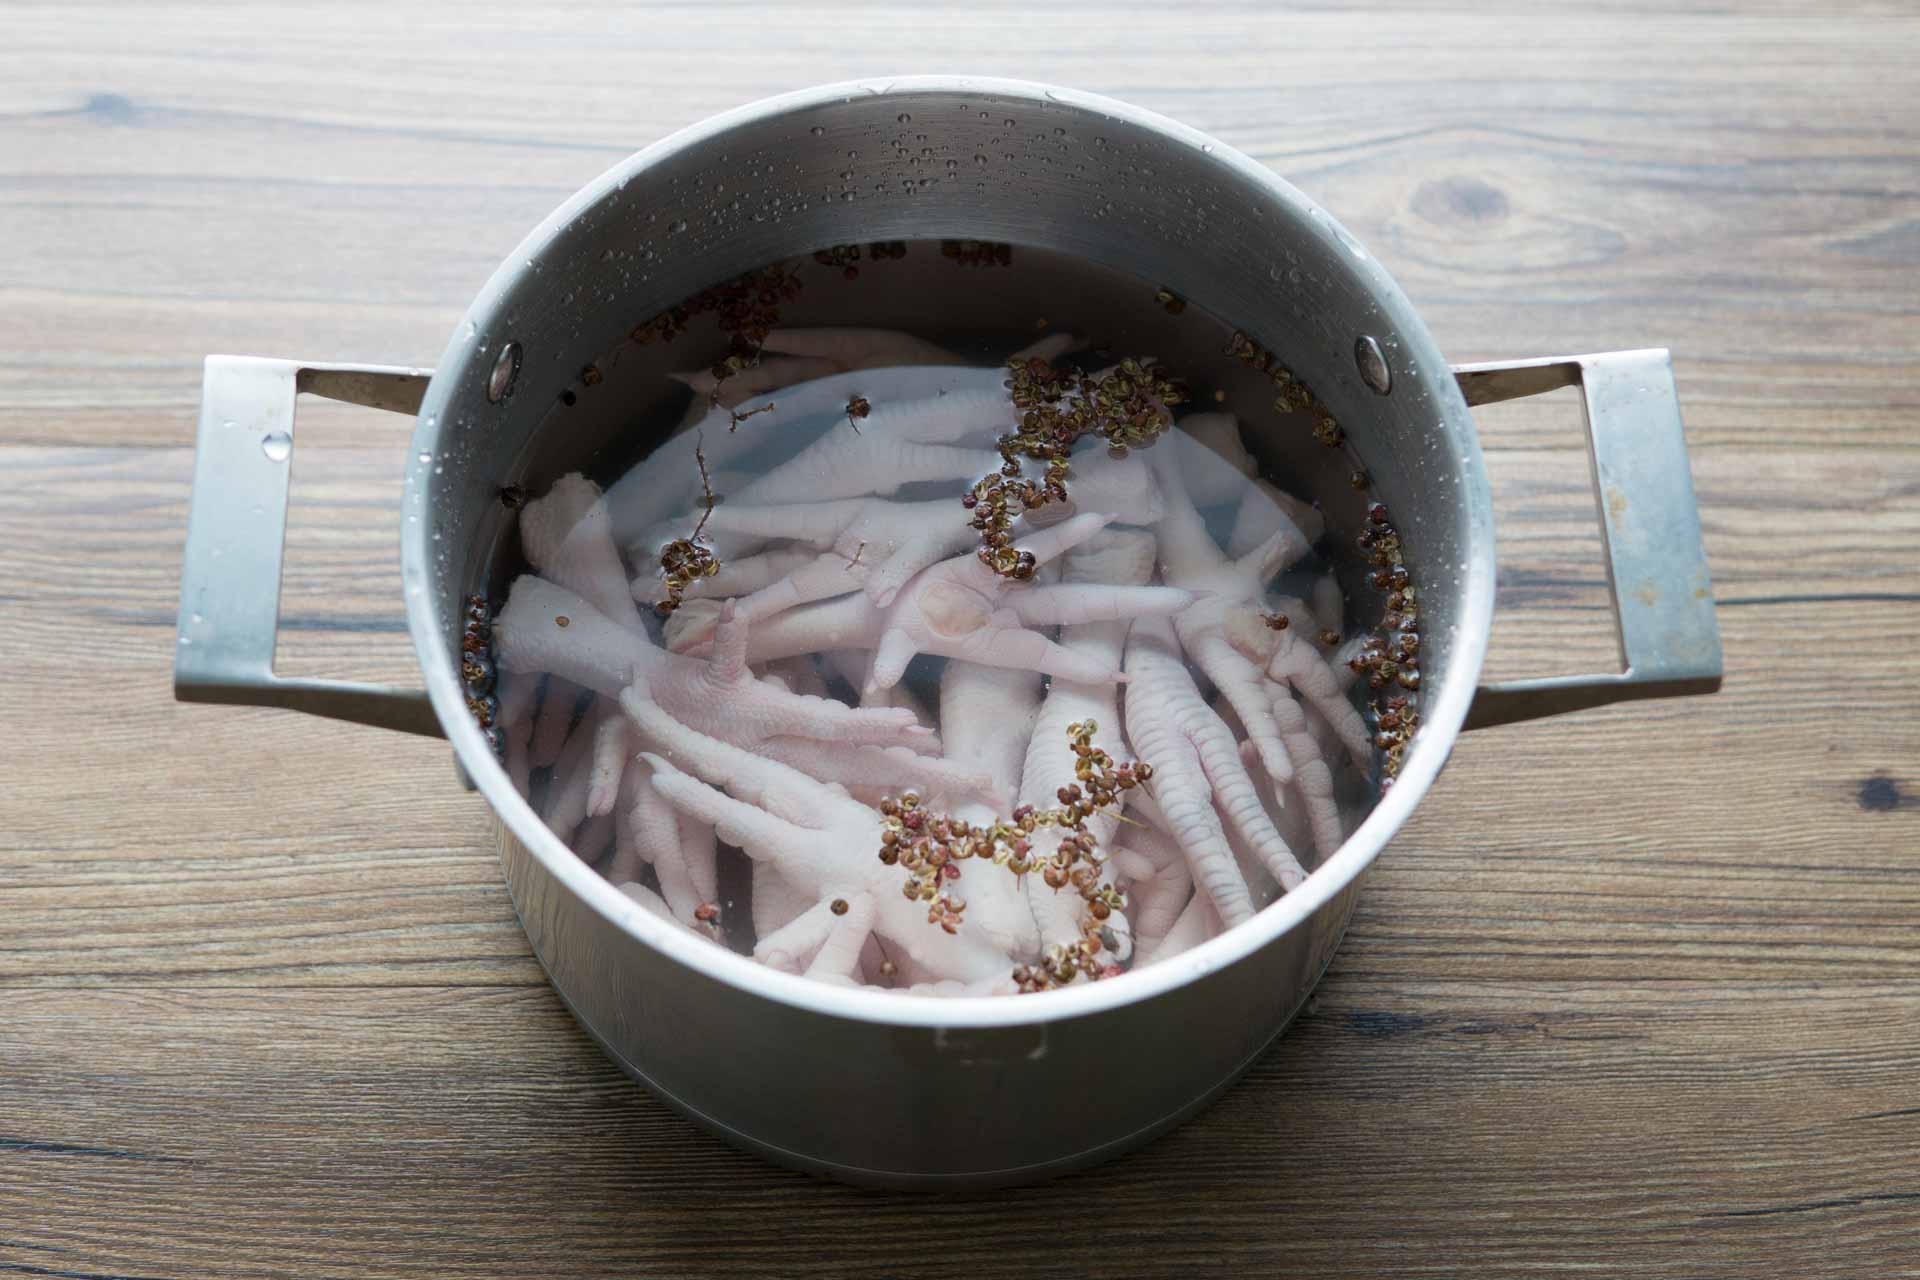
dish, food, produce, cuisine, coconut, palmatum, chicken legs, stewed raw materials